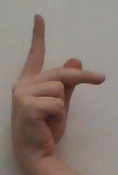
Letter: dha